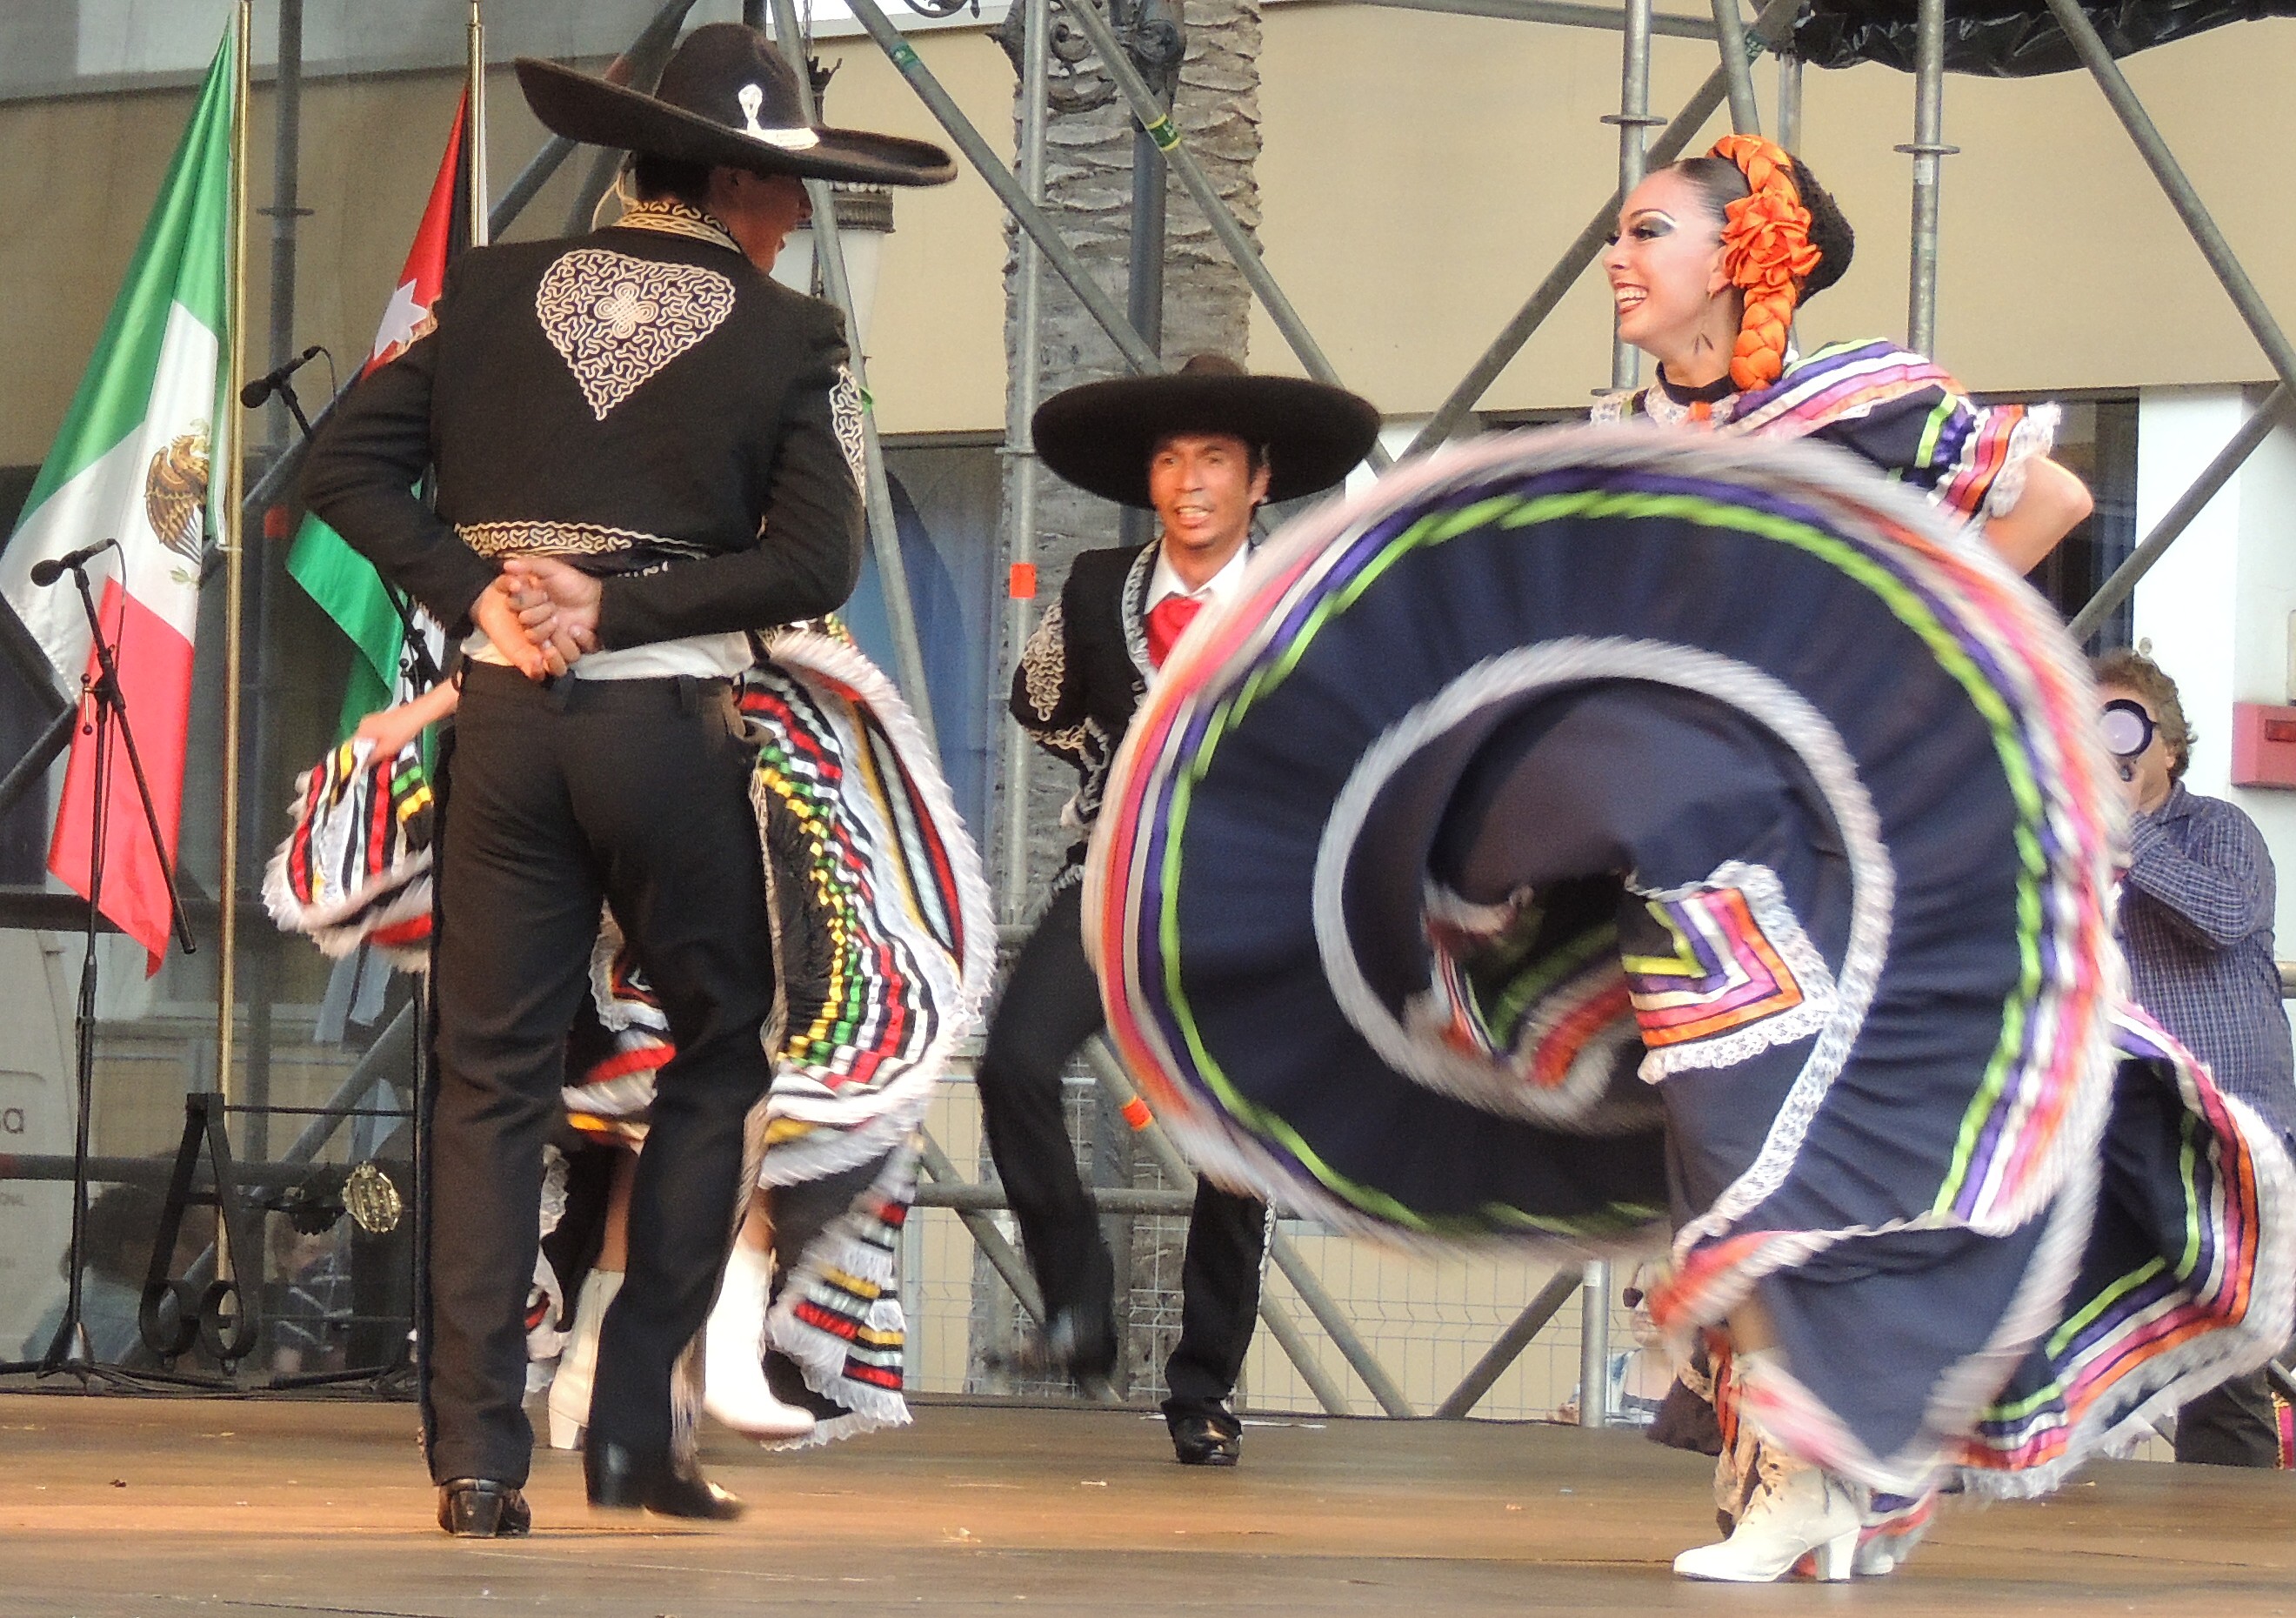
europe, dance, america, performance art, festival, spain, espagne, mexico, performance, espaa, galicia, acorua, lacorua, event, entertainment, corua, galiza, corunna, galice, danza, baile, folclore, cantones, hidalgo, festivalfolclorico, performing arts